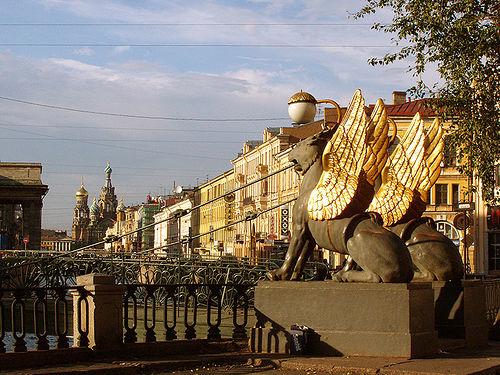
Weather: cloudy or overcast